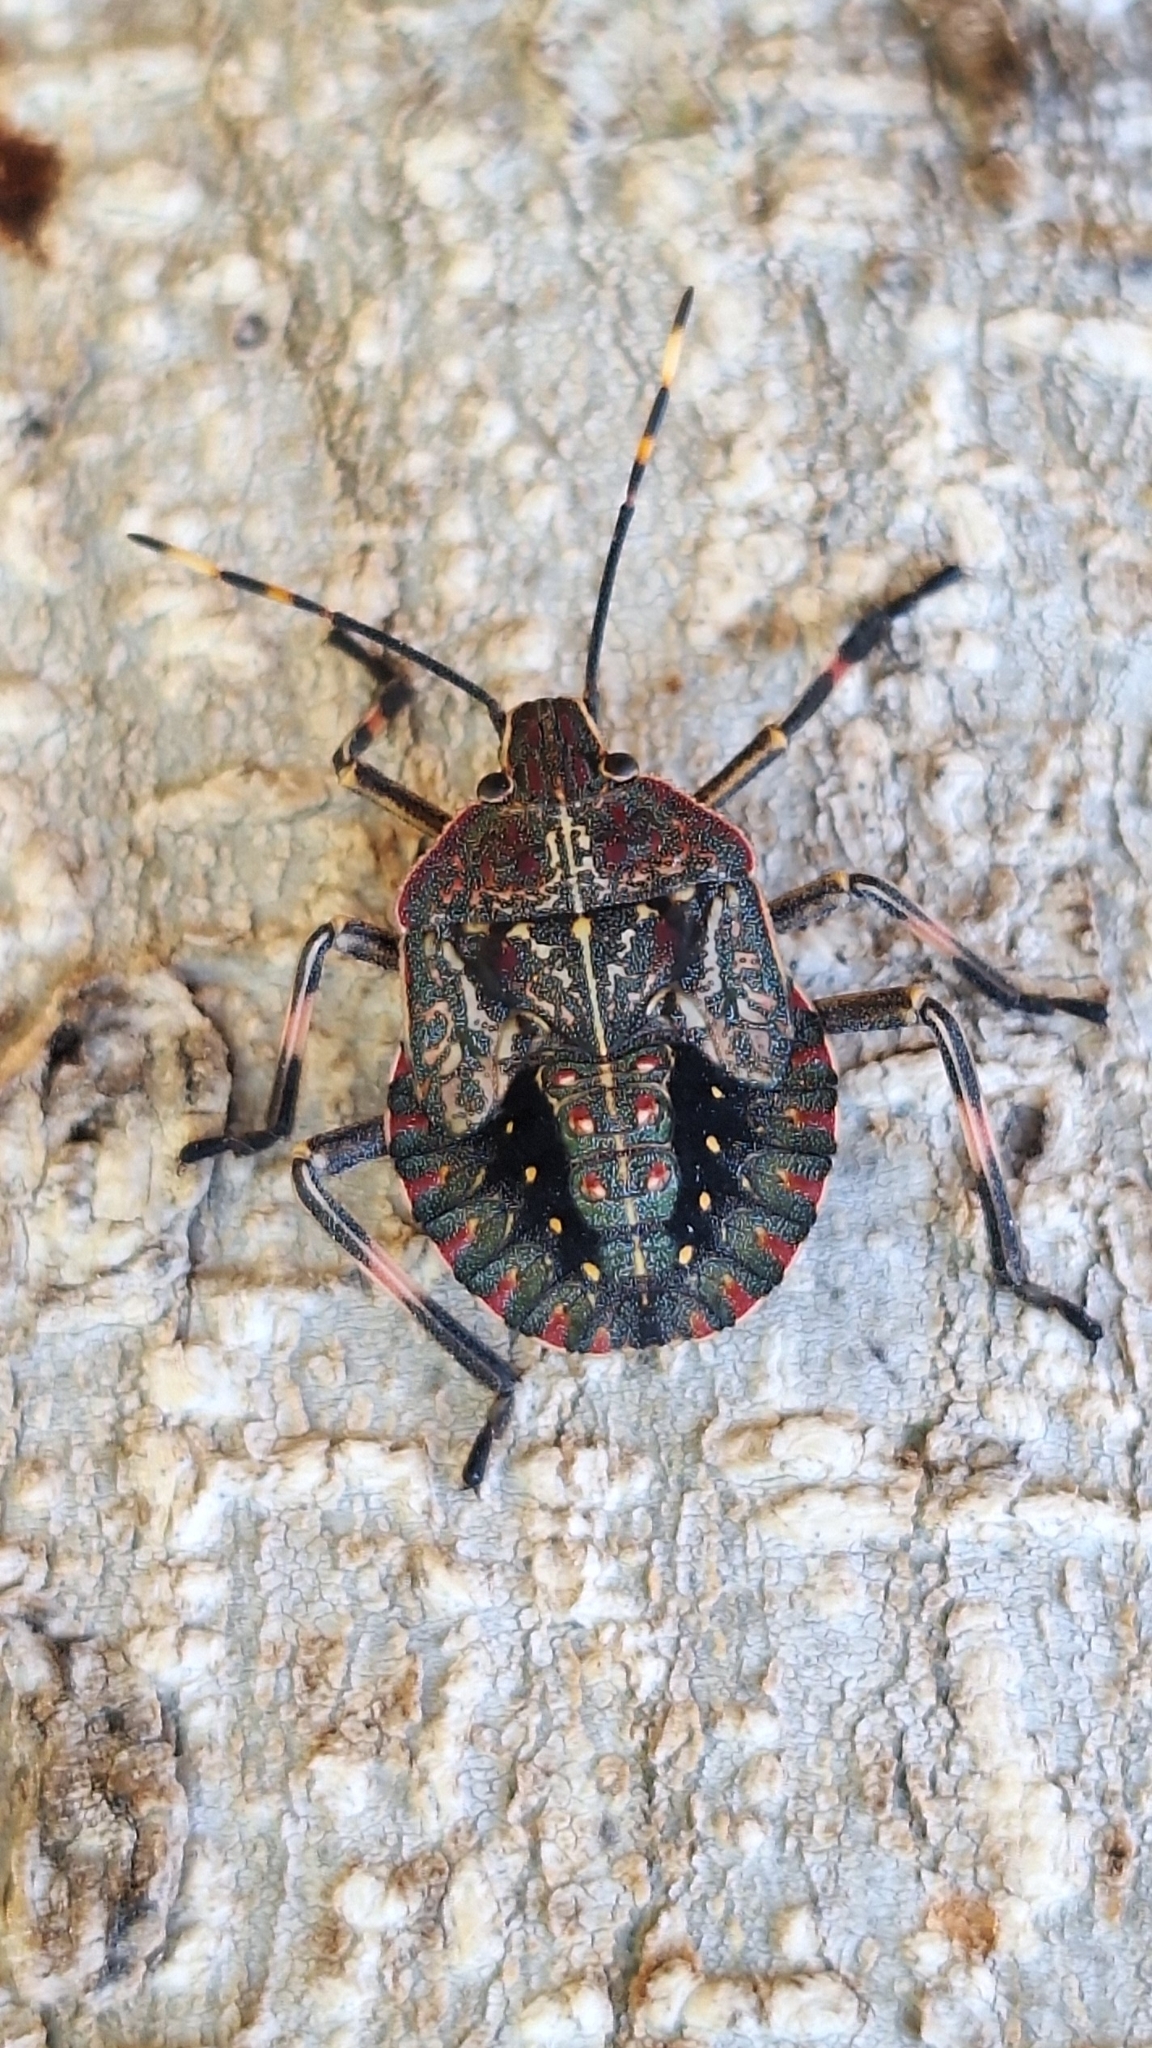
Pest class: stink_bug